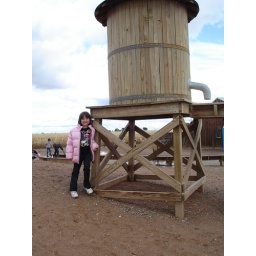
Brenley by the water tower